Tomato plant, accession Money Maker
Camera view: horizontal (90 deg, fisheye); turntable rotation: 150 degrees
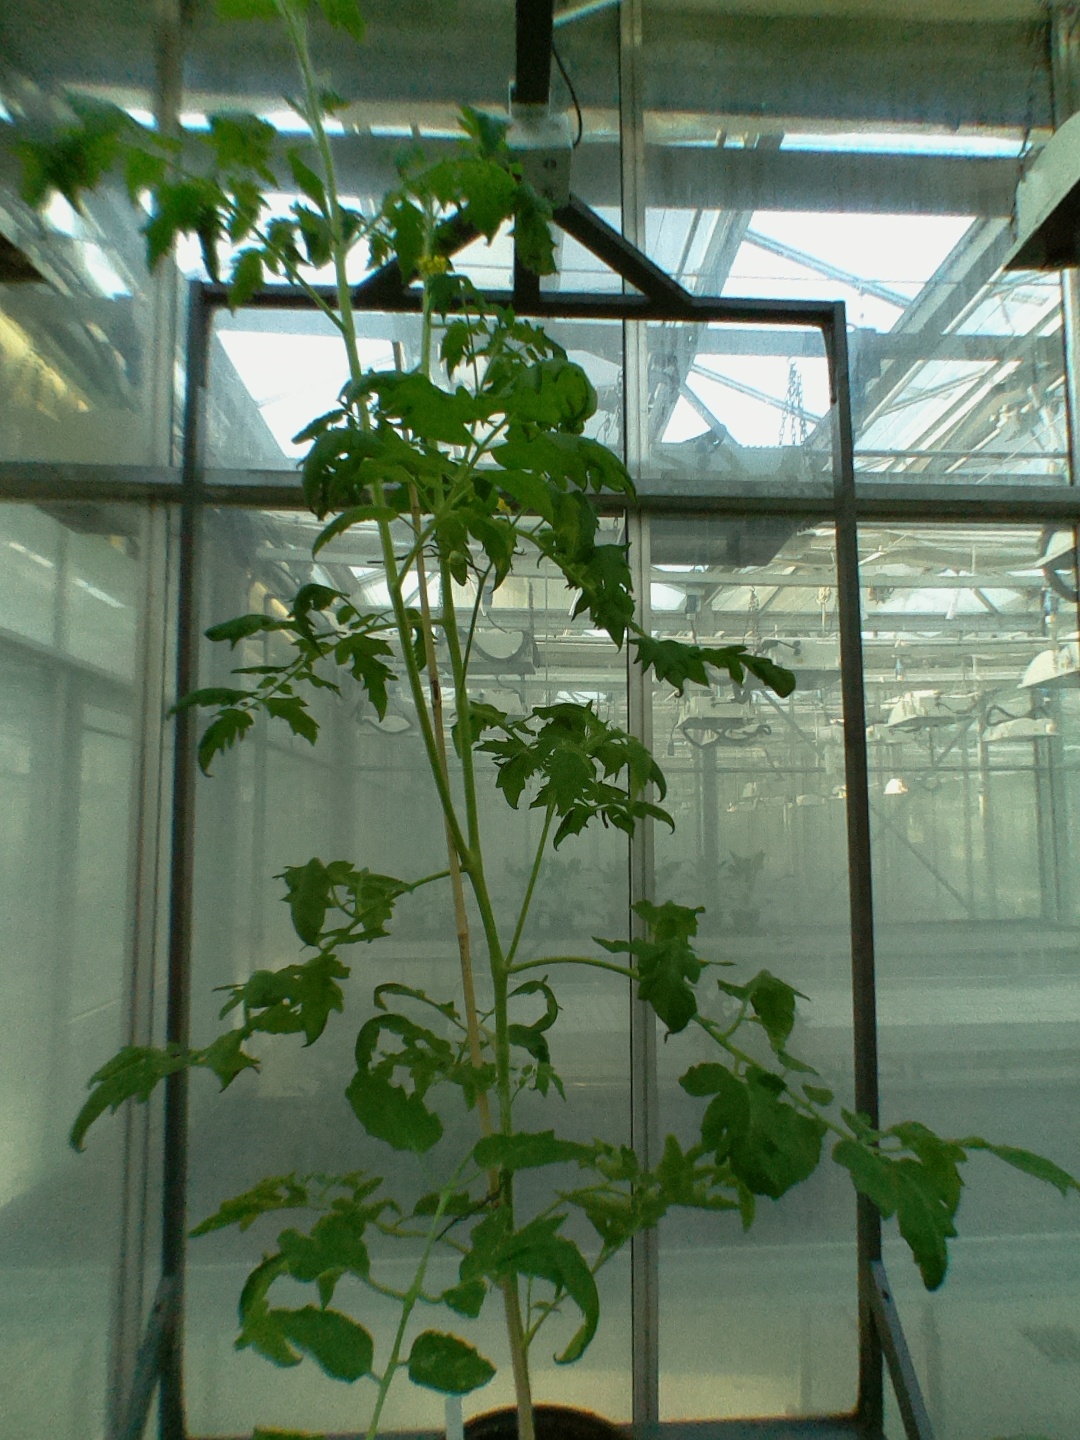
BBCH growth stage 70: Fruits at the main stem or branches visibles